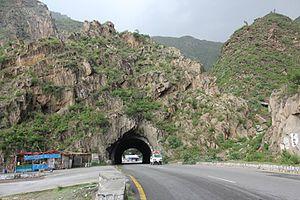
Le district de Malakand est une subdivision administrative de la province Khyber Pakhtunkhwa au Pakistan. Constitué autour de sa capitale Batkhela, le district est entouré par le district du Bas-Dir au nord, les districts de Swat et de Buner à l'est et les districts de Mardan et de Charsadda au sud. Enfin, le district est frontalier à l'ouest des régions tribales avec les deux agences de Mohmand et de Bajaur.